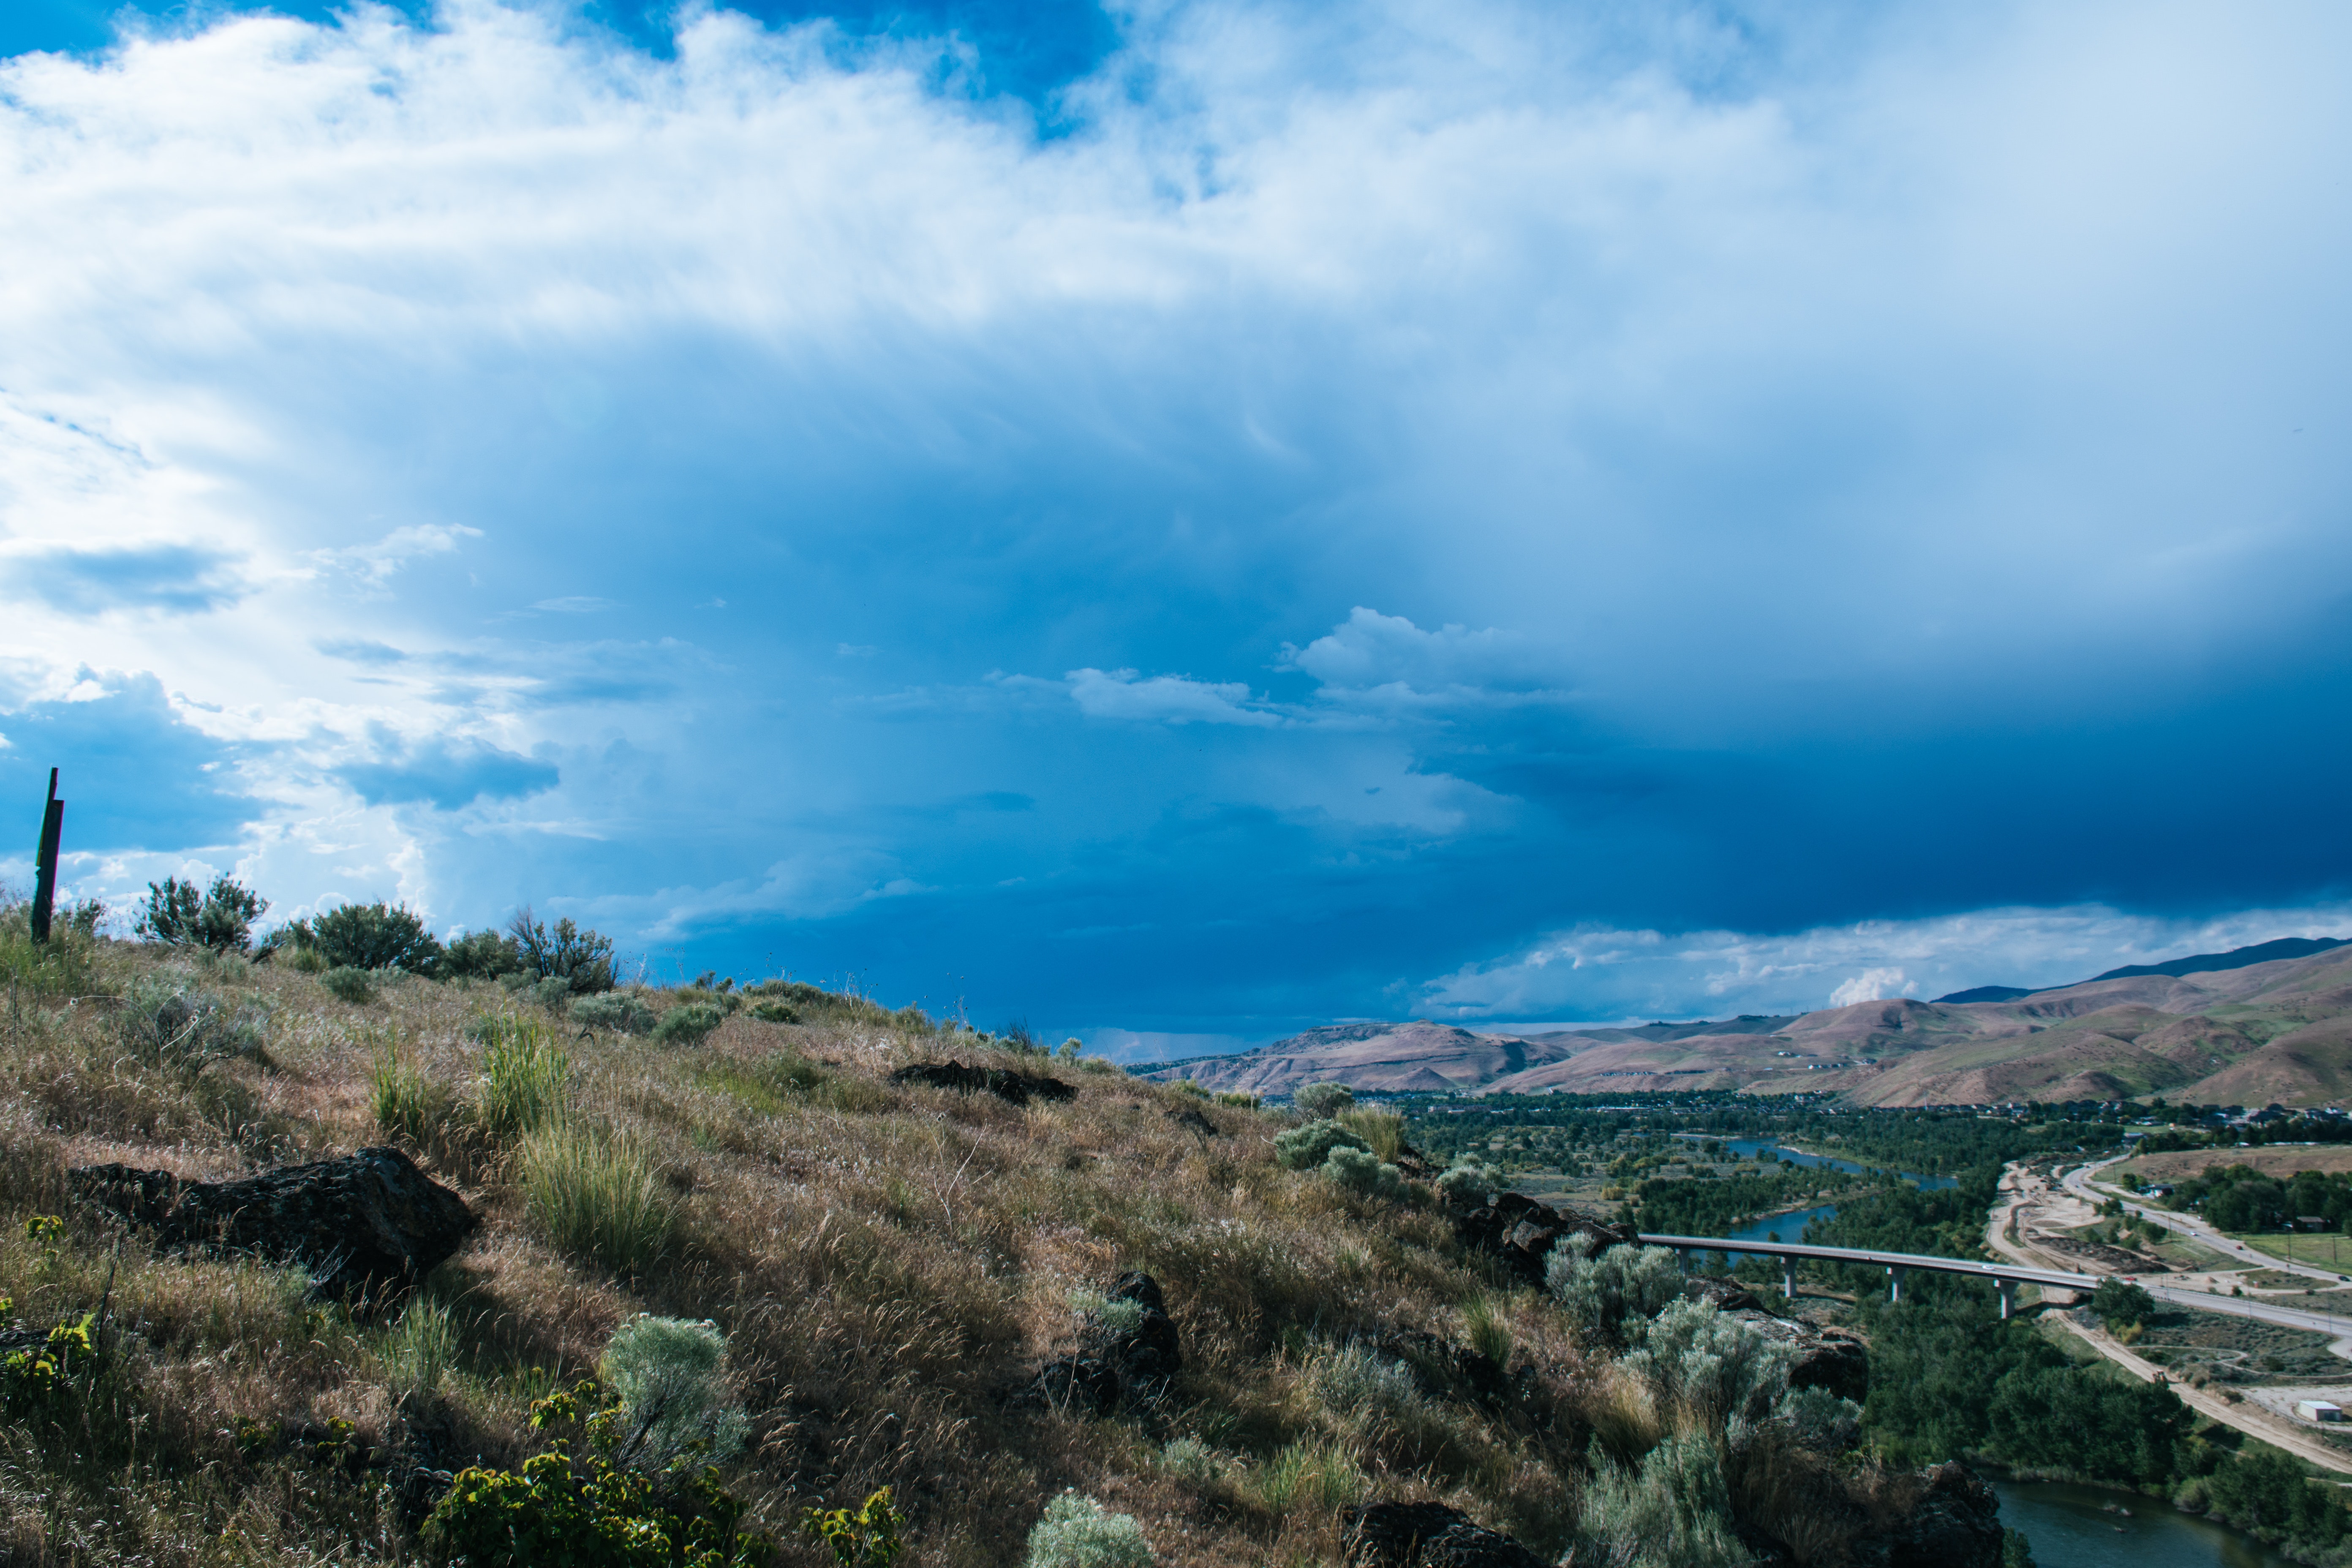
sky, cloud, nature, blue, mountainous landforms, mountain, vegetation, wilderness, highland, hill, tree, hill station, landscape, mountain range, ridge, cumulus, national park, horizon, plant community, photography, ocean, vacation, sea, rural area, road, meteorological phenomenon, rock, tourism, fell, coast, city, terrain, mount scenery, valley, forest, grassland